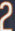
Number: 2